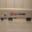
Label: truck